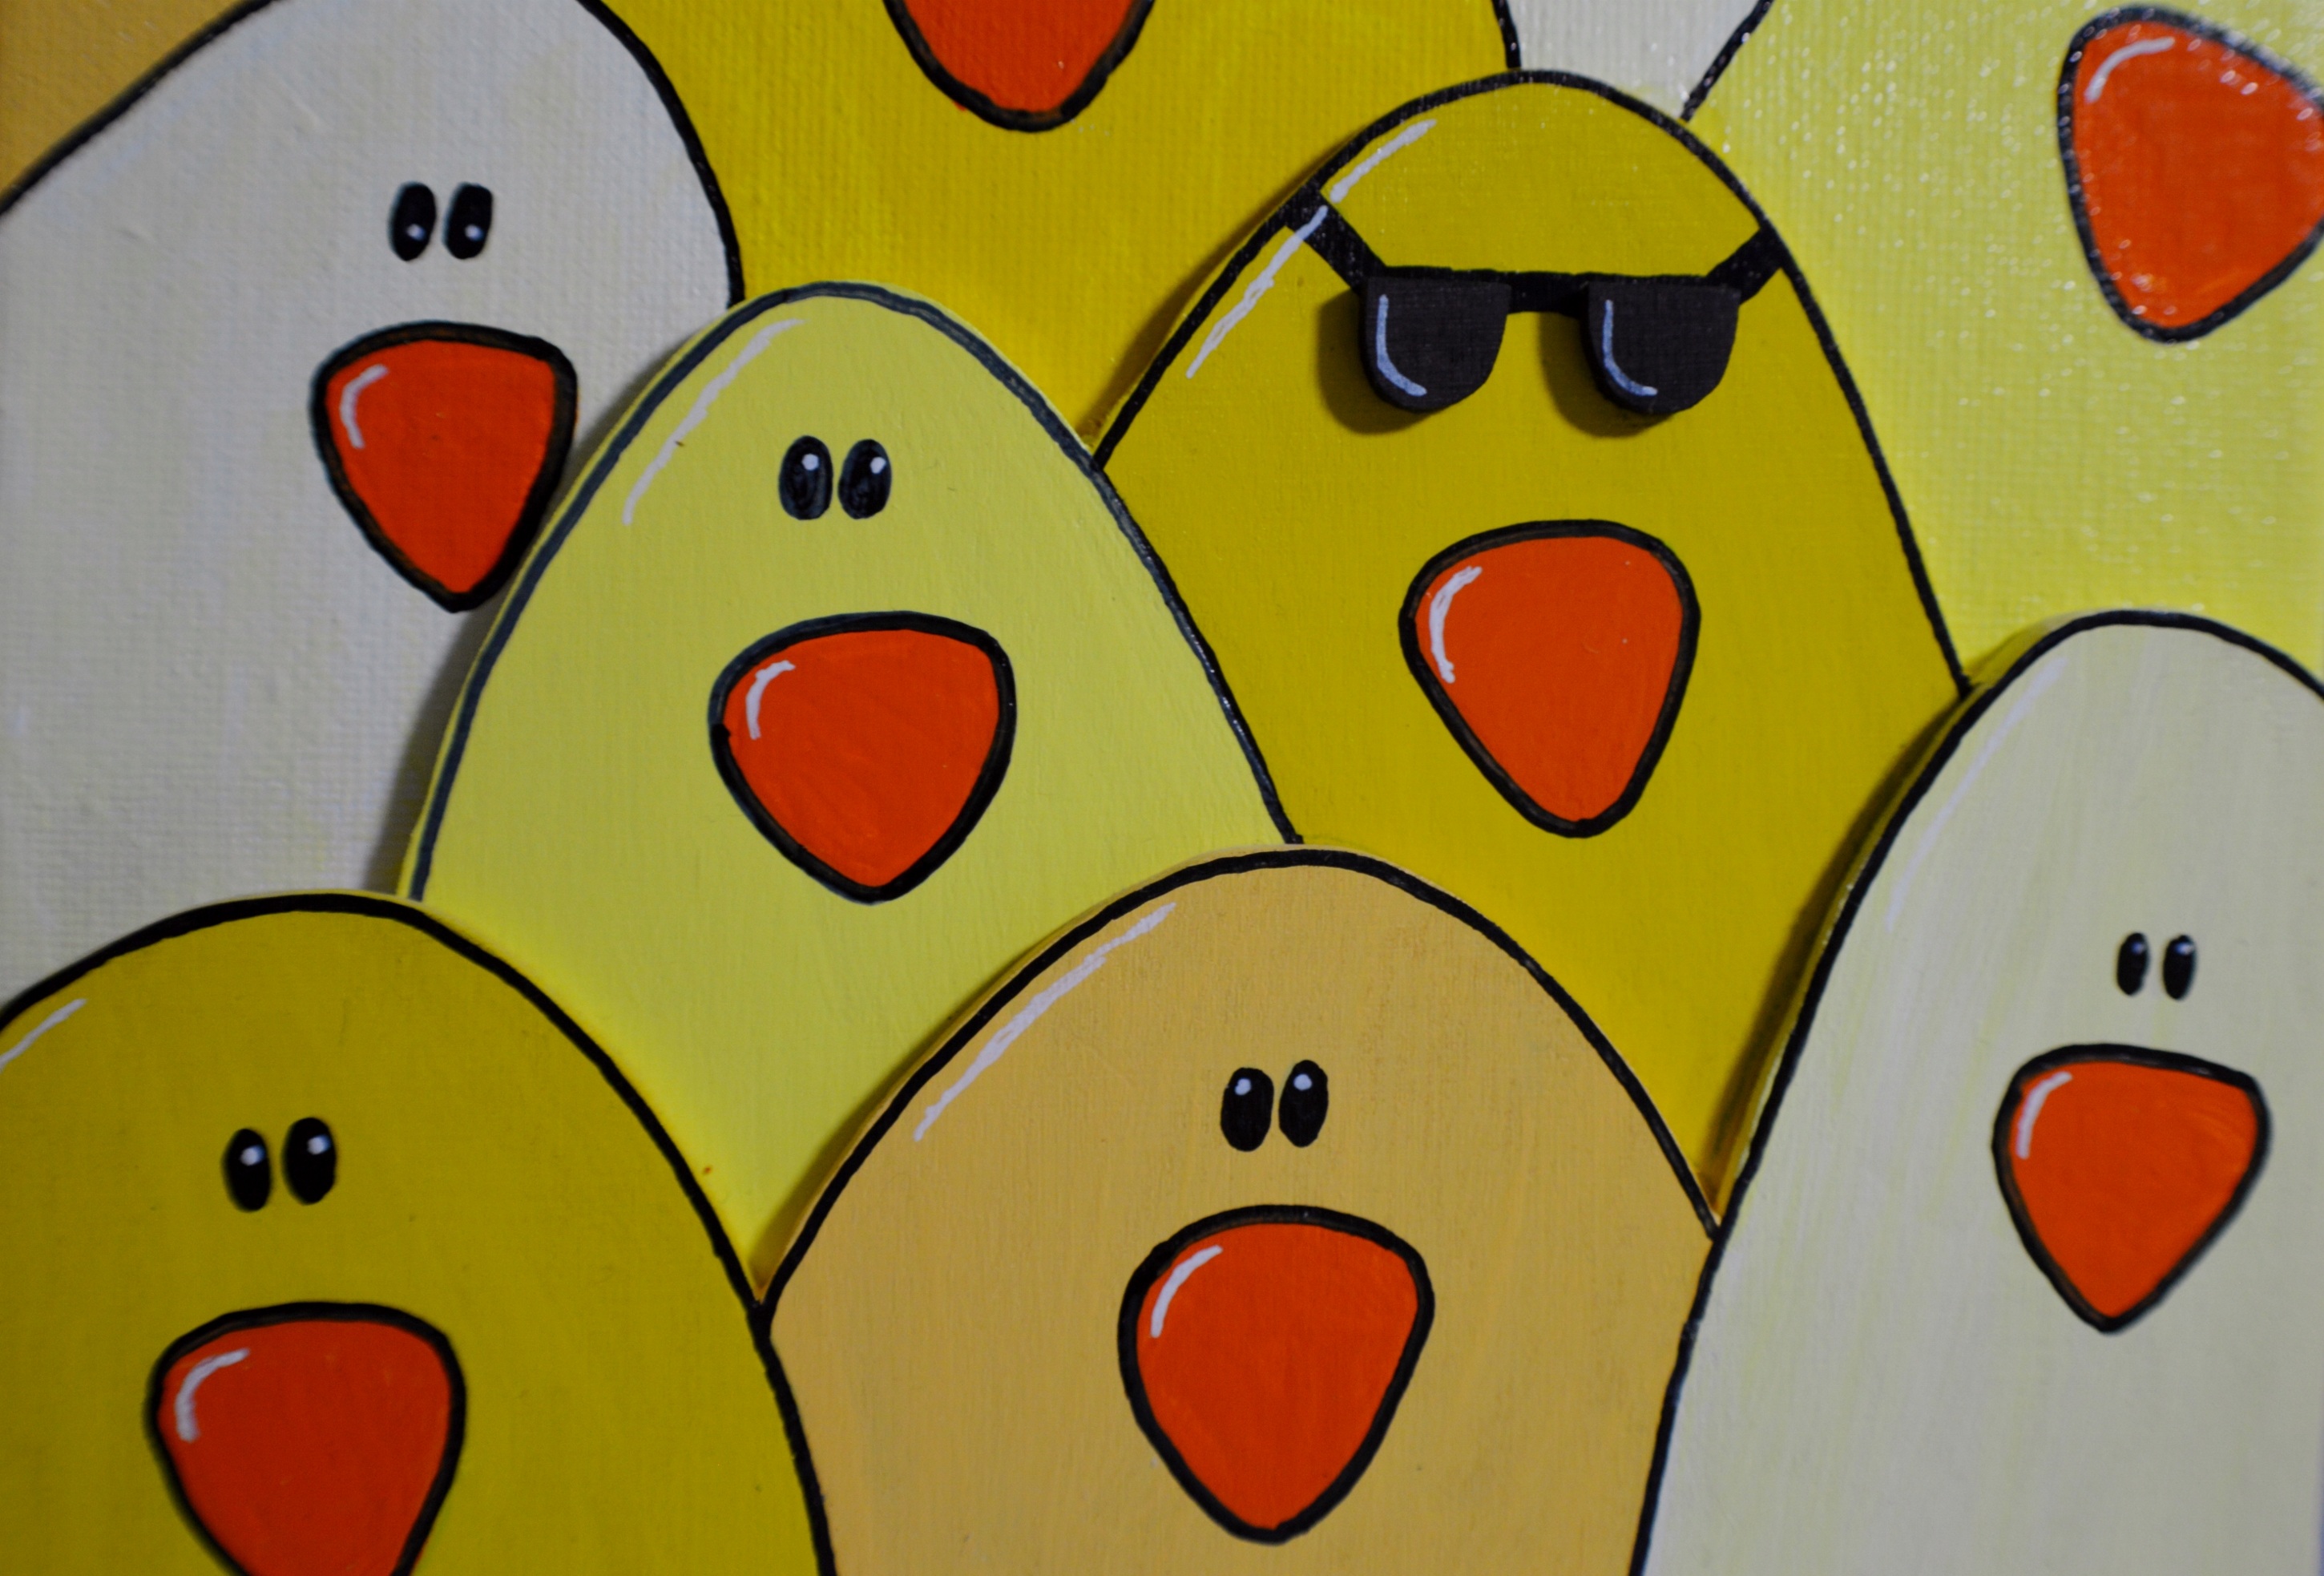
wood, number, pattern, line, color, yellow, toy, chicken, circle, art, background, illustration, design, cool, funny, shape, chickens